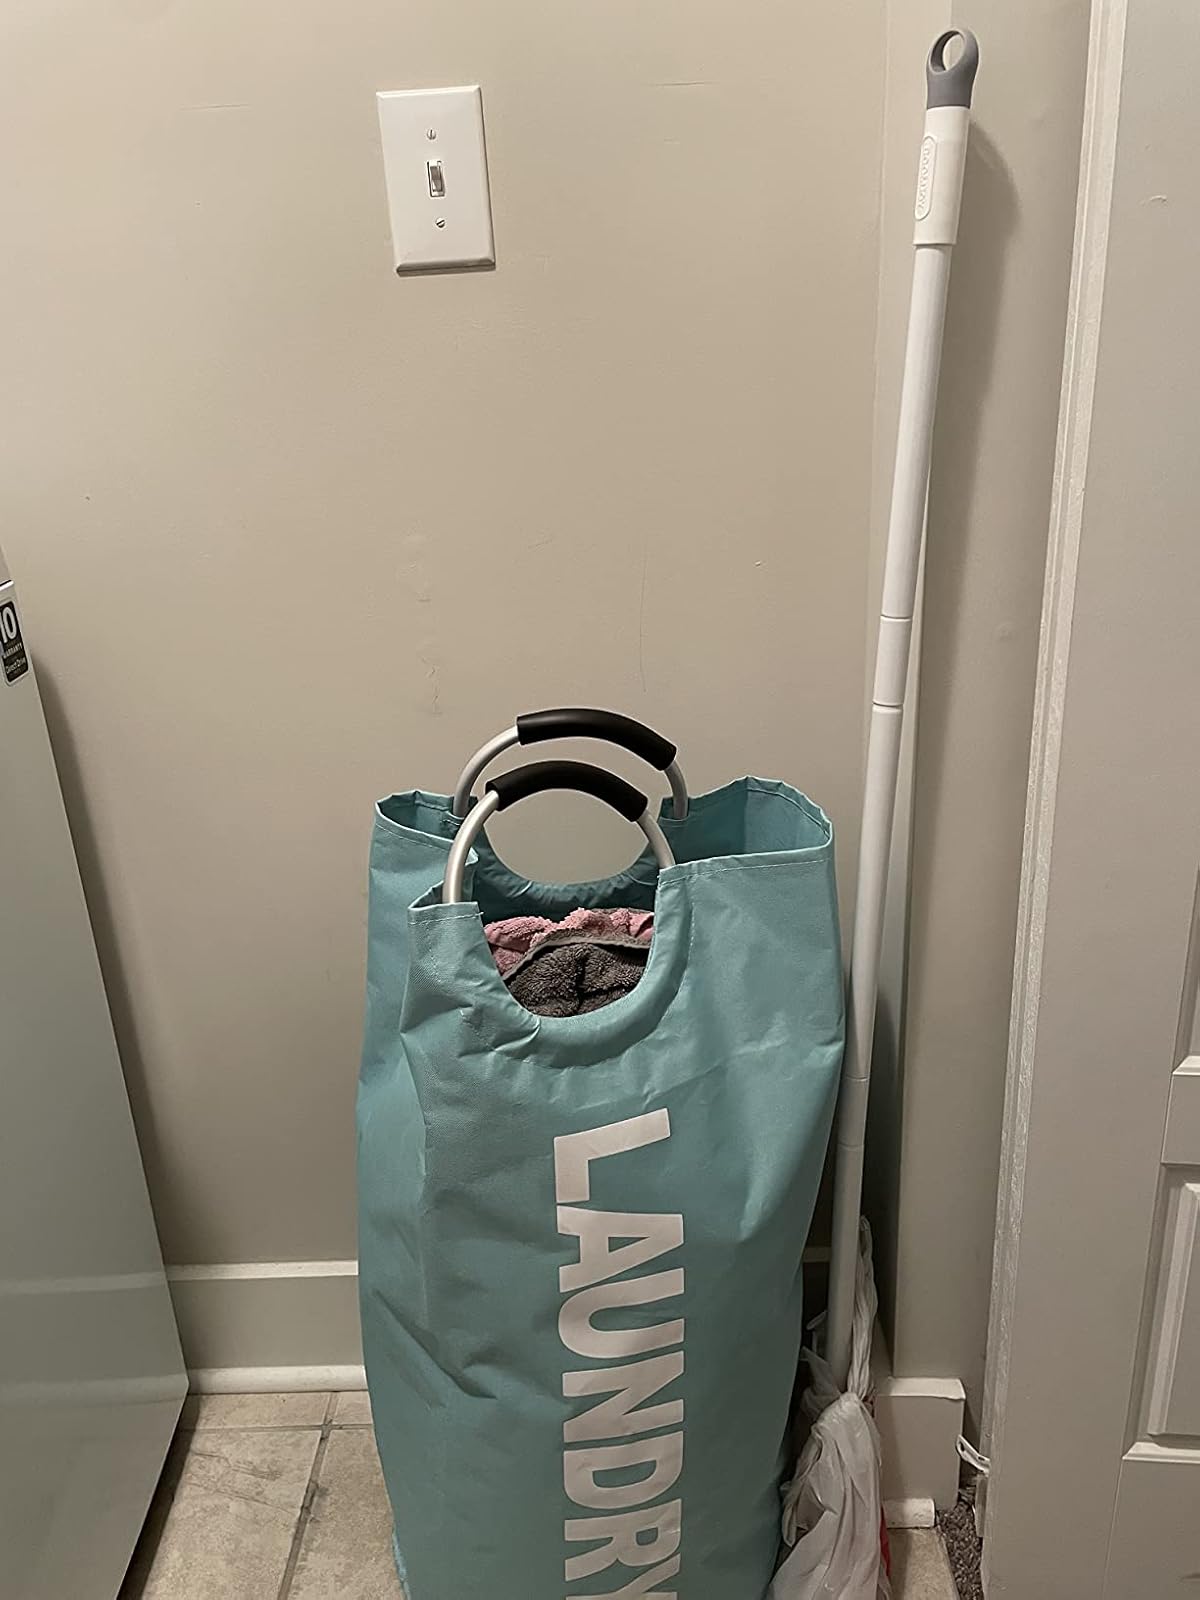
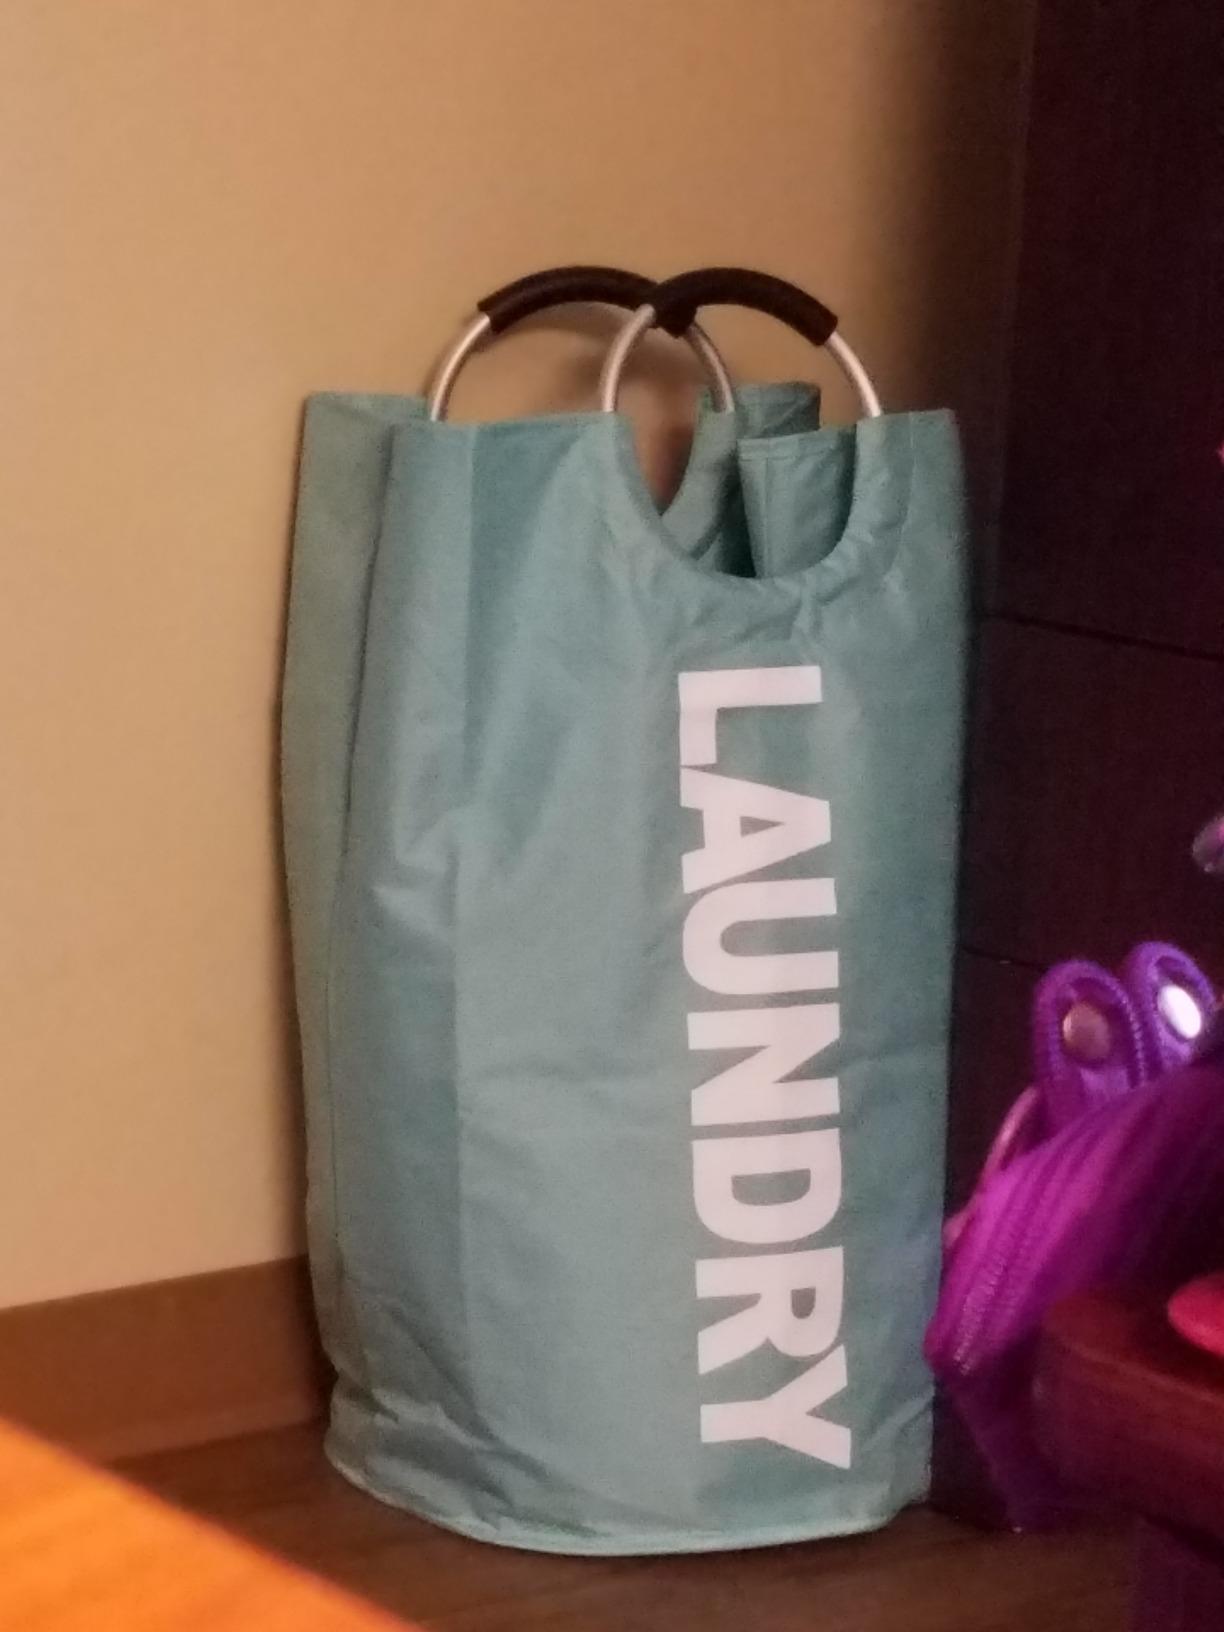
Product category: items_hamper
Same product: yes